Vulpecula OB1

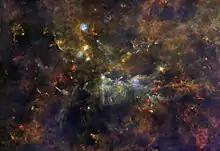
Vulpecula OB1

Vulpecula OB1 is an OB association in which a batch of massive stars are being born. It was first identified by W. W. Morgan et al. (1953). The association is located in the Orion Arm about 7,500 light-years away from the Sun. Nebulae that are contained in this association include NGC 6820 and NGC 6823, plus Sharpless 2-88.